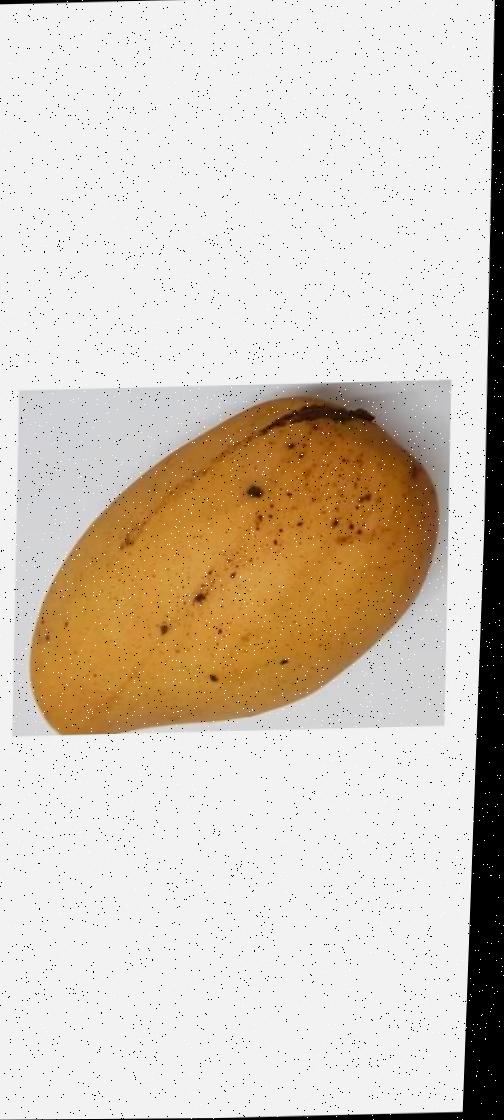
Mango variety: Katimon